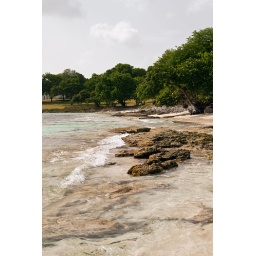
There were some neat small fish swimming under this shallow ledge